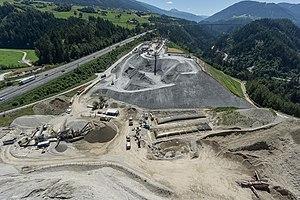
Le tunnel de base du Brenner est un projet de tunnel ferroviaire à travers les Alpes orientales, reliant Innsbruck en Autriche à Fortezza en Italie en passant sous le col du Brenner. C'est une infrastructure essentielle du corridor scandinave-méditerranéen, un des neuf couloirs principaux du réseau transeuropéen de transport définis en 2017.